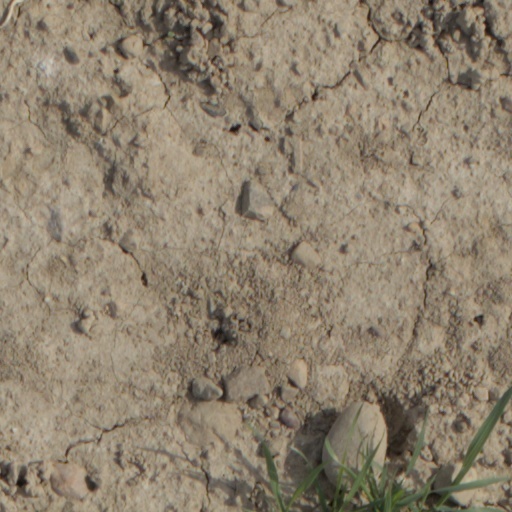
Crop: wheat